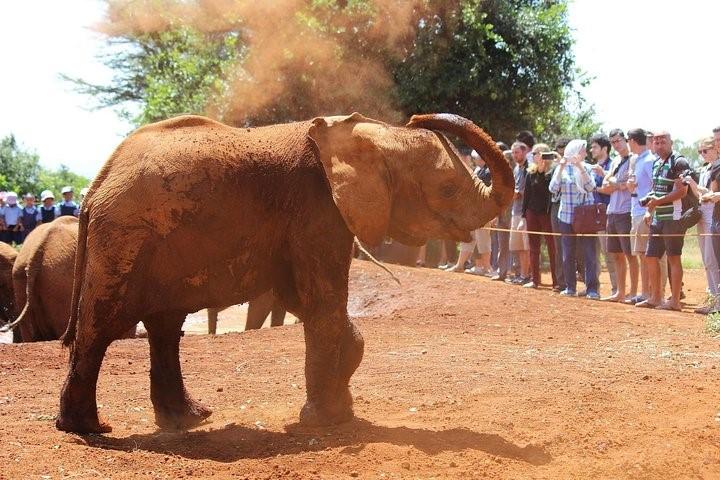
Huyu ni mnyama anayejulikana kama tembo. Mnyama huyu anapatikana katika misitu au hifadhi za nchi za Afrika mashariki, haswahaswa Tanzania. Mnyama huyu anaonekana akiwa anacheza na udongo, huku watalii wakiwa wakimpiga picha na wakifurahia jambo fulani.